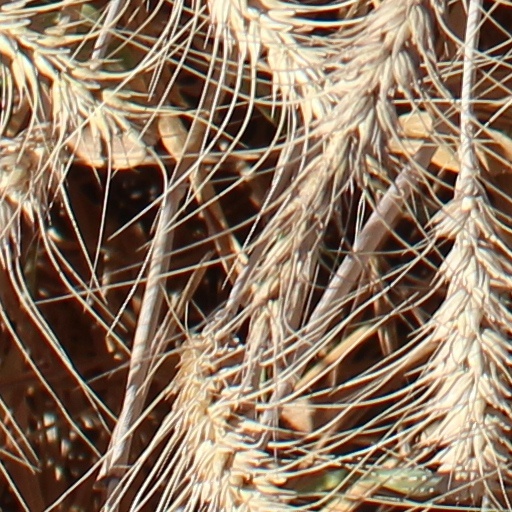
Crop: wheat